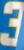
Number: 3